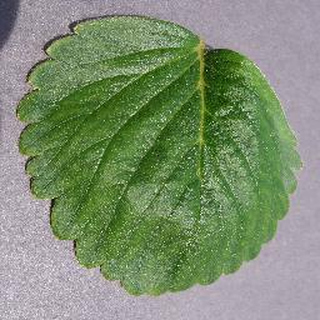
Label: healthy_strawberry